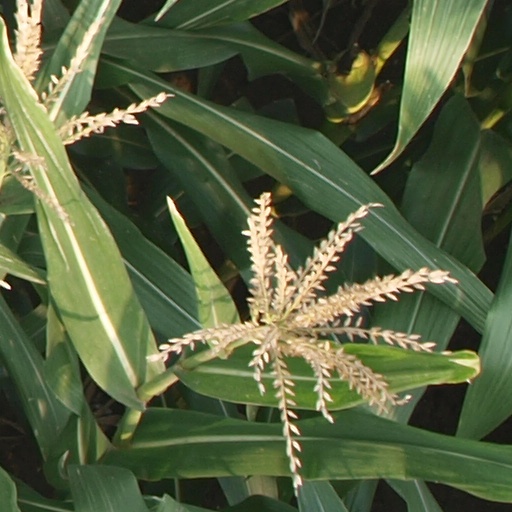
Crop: maize; corn